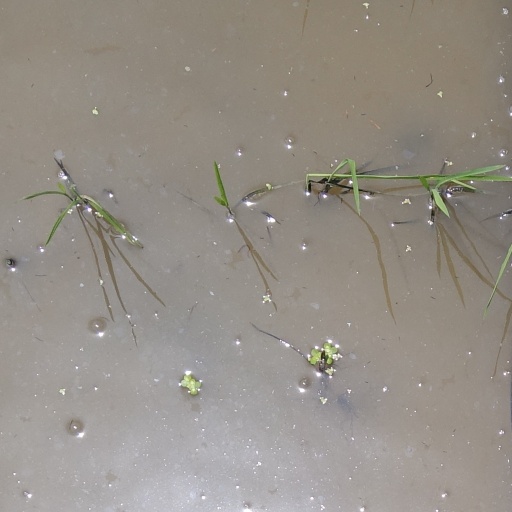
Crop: rice